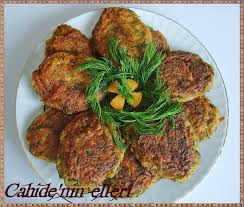
Yemek: mucver